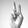
ASL letter: V